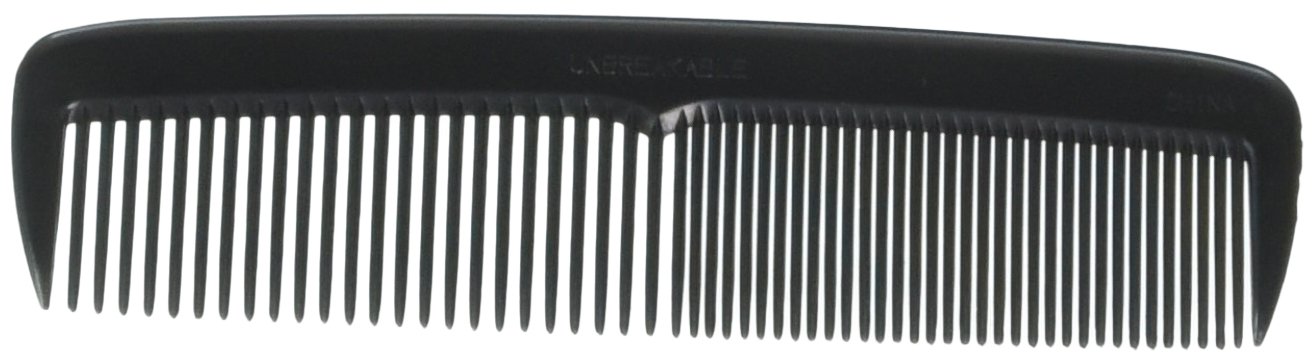
Hair Comb 5" Pocket Size Unbreakable, 72 Piece in a Jar, Black,
Category: All Beauty
Hair Comb 5" Pocket Size Unbreakable, 72 Piece in a Jar, Black, High Quality
Features: Professional Quality Pocket Combs | 5" Black Unbreakable Combs | 74 Piece Jar | Brand New - High Quality | Wholesale Price